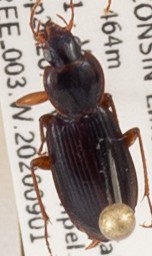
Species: Synuchus impunctatus
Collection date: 2020-09-01
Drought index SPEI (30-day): -0.1
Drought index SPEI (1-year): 2.09
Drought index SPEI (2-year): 2.09